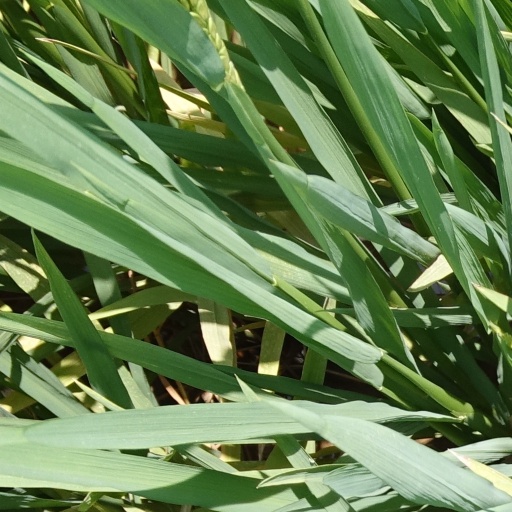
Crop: rice